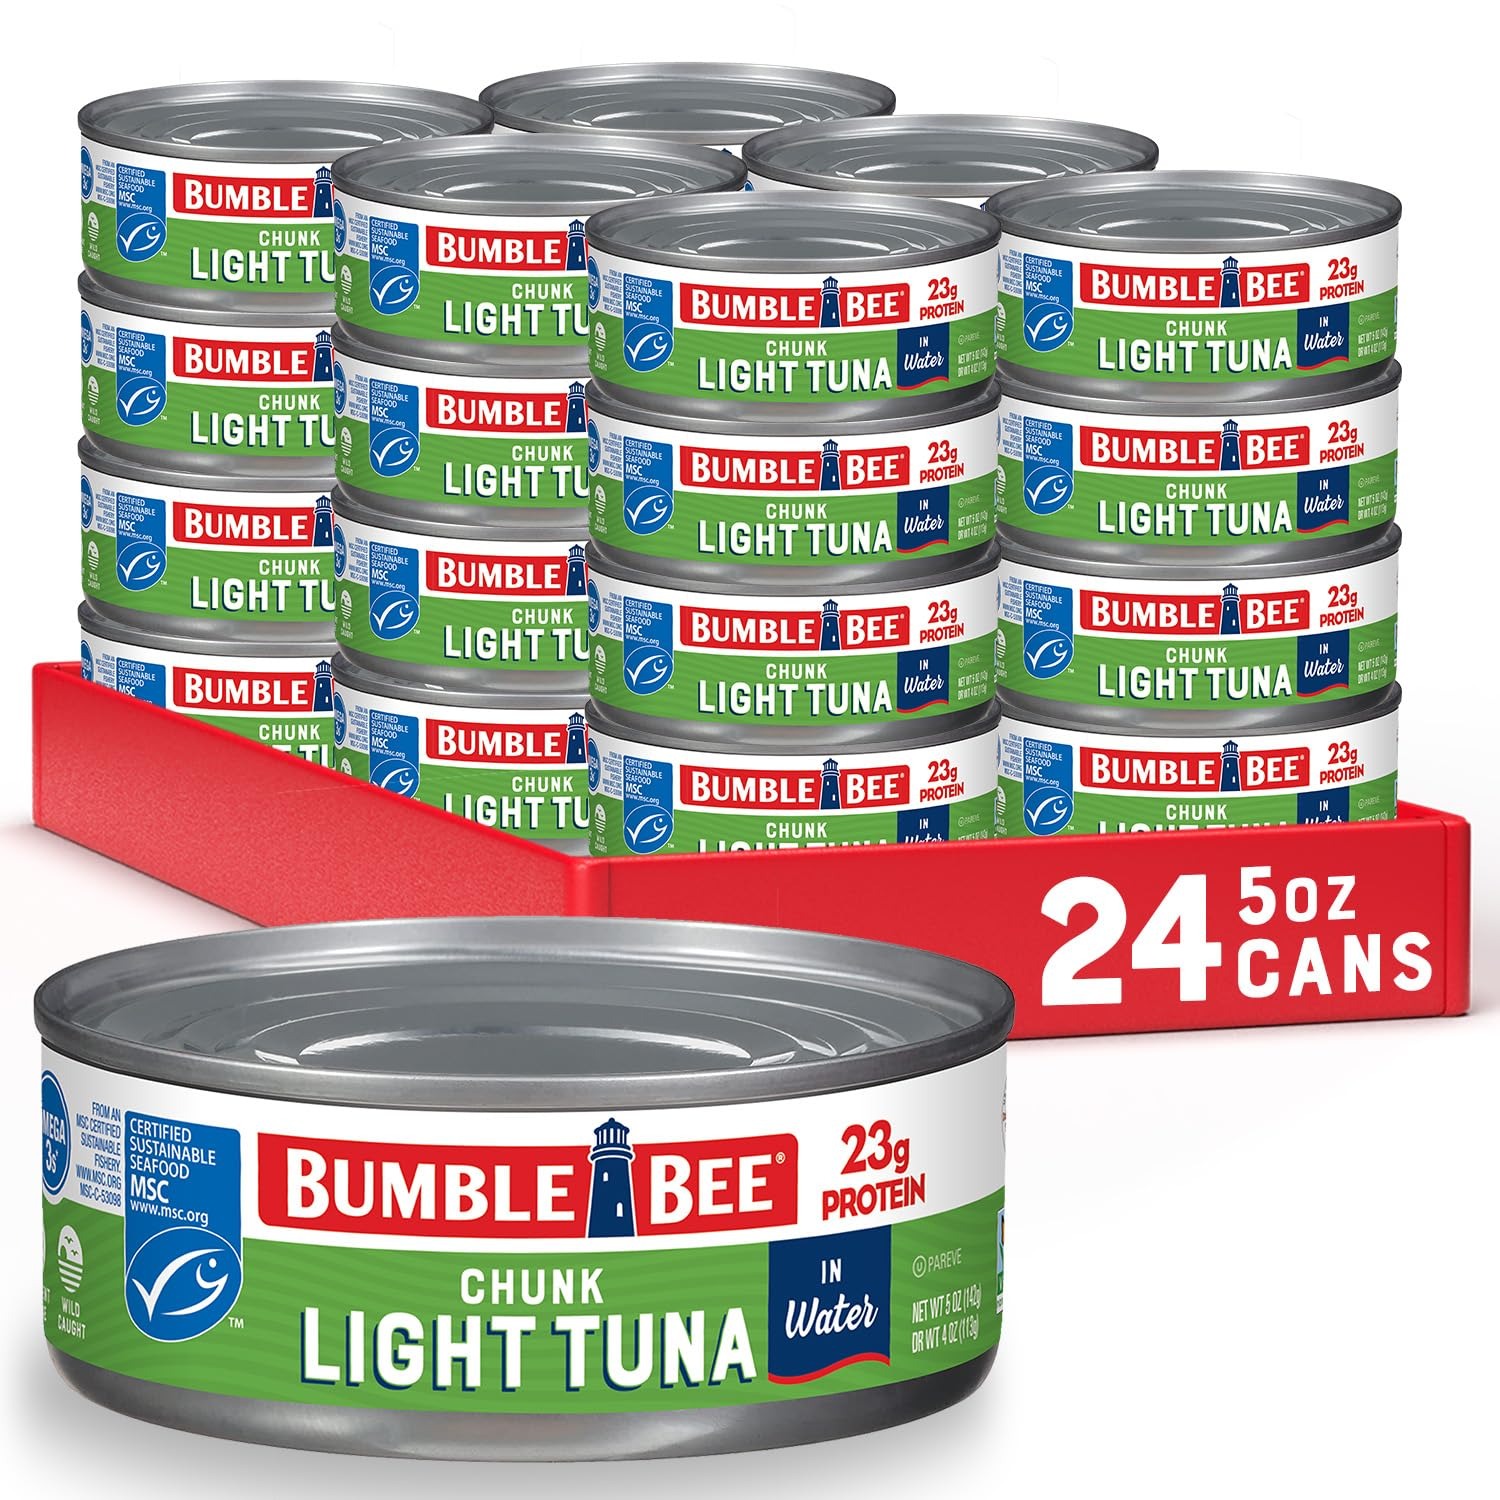
Item Name: Bumble Bee Chunk Light Tuna In Water, 5 oz Cans (Pack of 24) - Wild Caught Skipjack Tuna - 23g Protein Per Serving - MSC Certified Sustainable Seafood, Non-GMO, Gluten Free, Kosher
Bullet Point 1: WILD CAUGHT TUNA IN WATER: Premium canned fish with a light, flaky texture and bolder flavor is delicious in classic tuna melts, baked into casseroles, mixed into tuna salad, or as a high-protein sandwich or salad ingredient.
Bullet Point 2: THE ORIGINAL AFFORDABLE SUPERFOOD: Excellent source of lean protein (23g per can), DHA & EPA Omega-3s (220mg per can), and vitamin B12. Case contains 24 five ounce cans.
Bullet Point 3: CLEAN INGREDIENTS: Non GMO Project Certified, Gluten Free, Kosher Pareve, and great for those on a low carb or ketogenic (keto) diet.
Bullet Point 4: CONVENIENT SHELF STABLE FOOD: Perfect for stocking your pantry at home or bringing on the go as a high-protein option while traveling, camping, or on the job.
Bullet Point 5: SUSTAINABLE TUNA: MSC Certified Sustainable Seafood, Wild Caught, and Dolphin Safe - submit the code on the can on our Trace My Catch website to learn where and how your seafood was caught, processed, and more. Canned in the USA and packaged in recyclable packaging.
Value: 120.0
Unit: Ounce

Price: 1.59